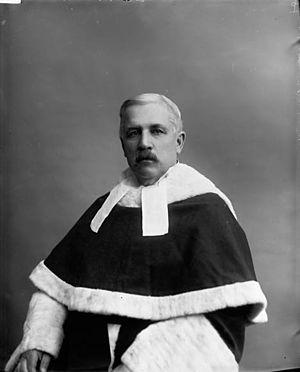
Désiré Girouard est un écrivain, avocat et homme politique fédéral du Québec.